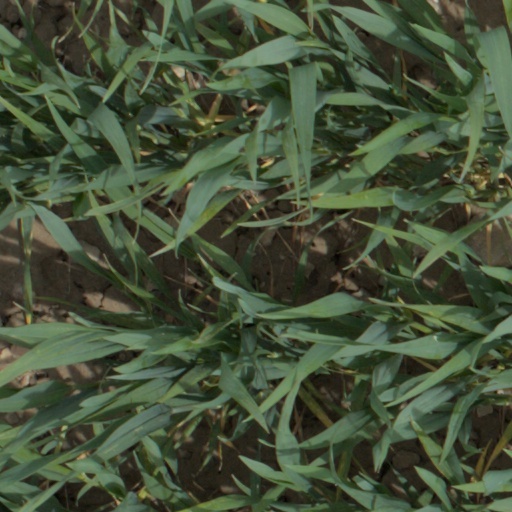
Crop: wheat